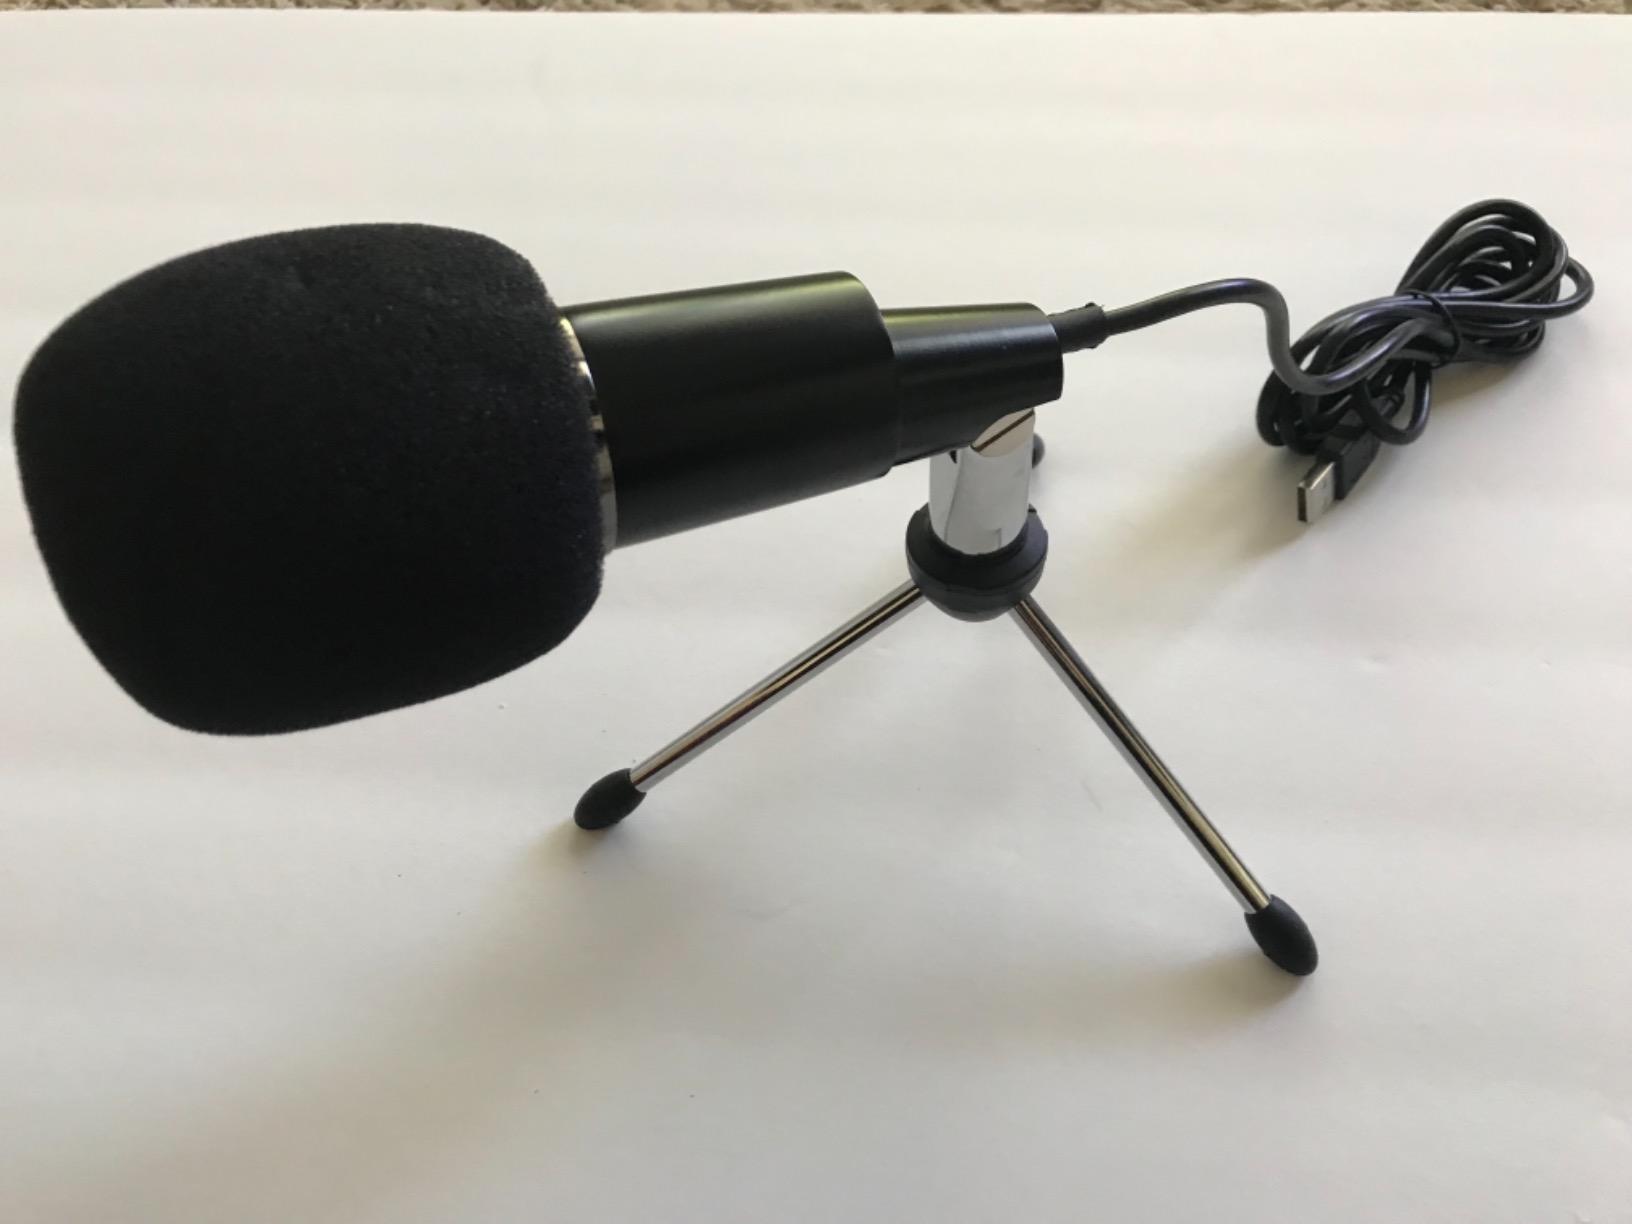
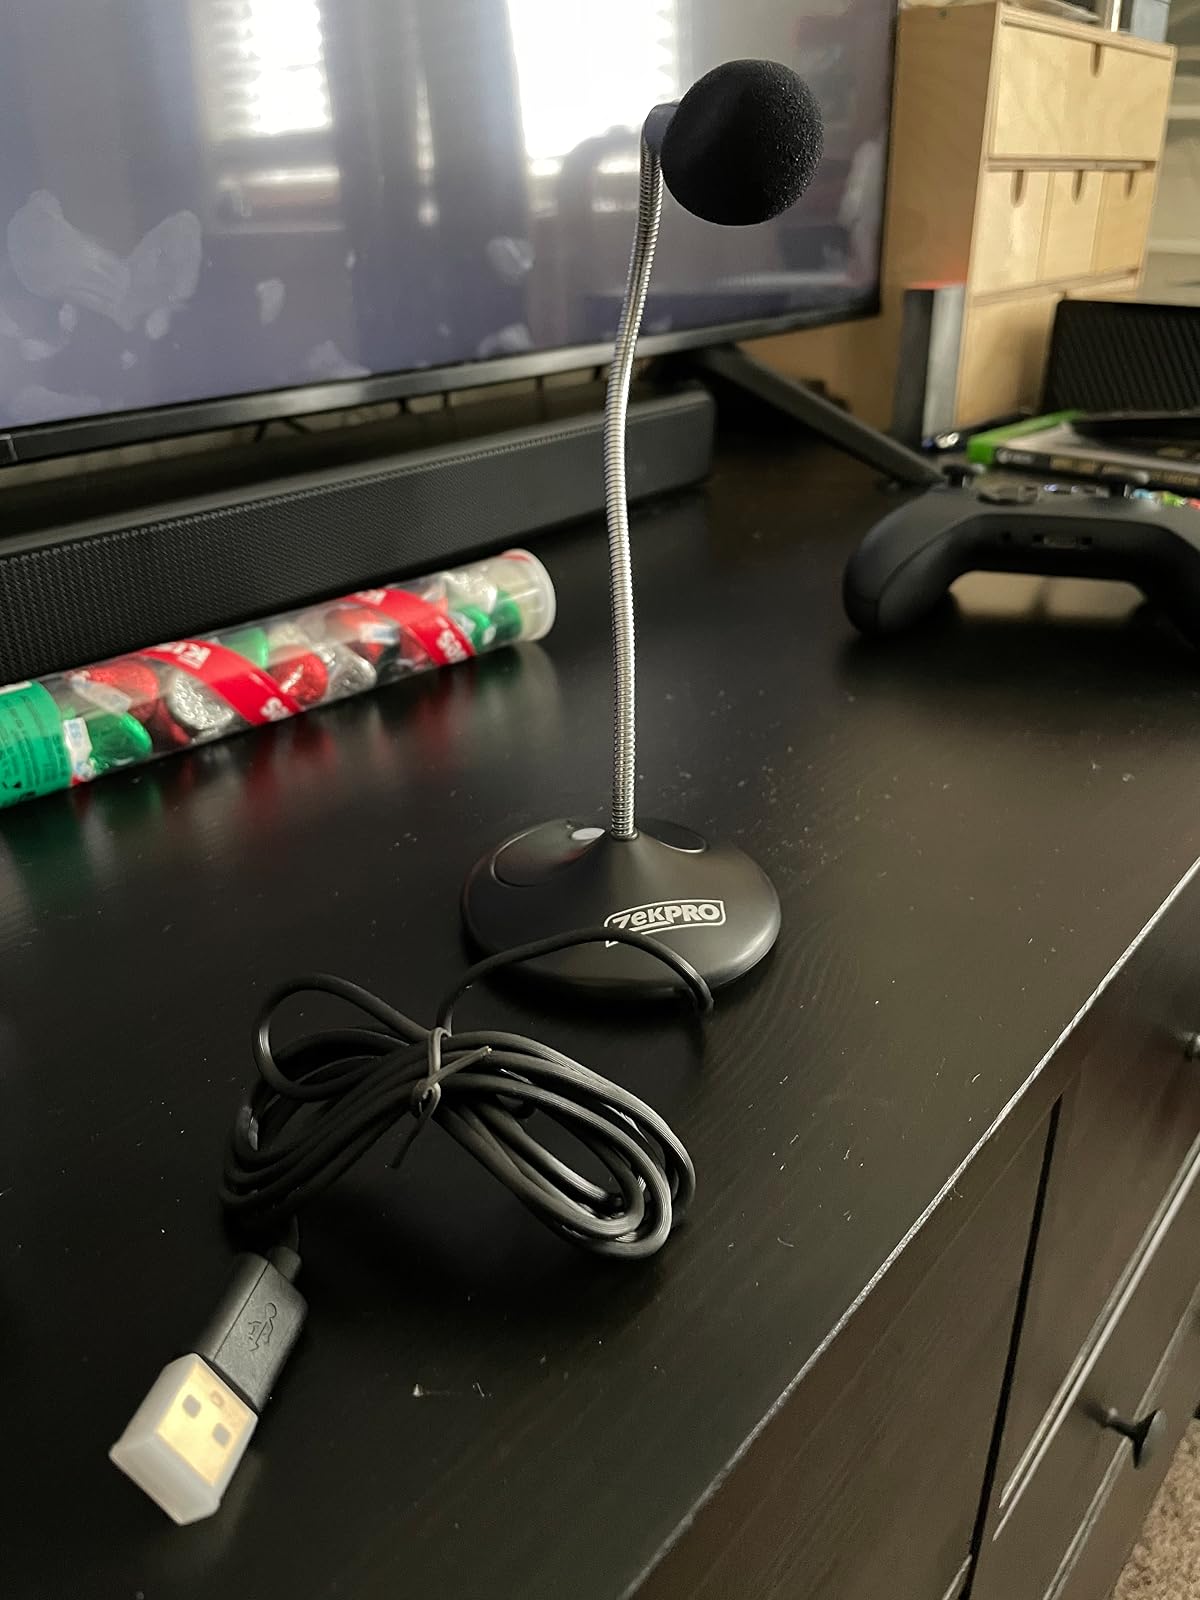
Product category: microphone
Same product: no